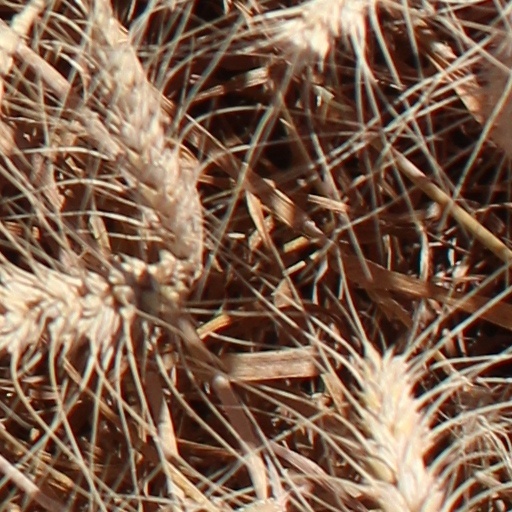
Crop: wheat